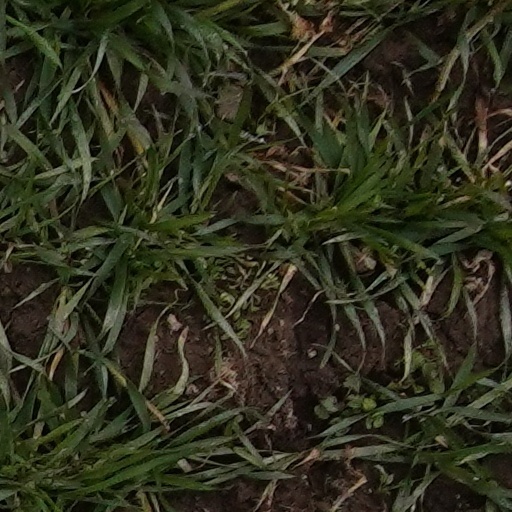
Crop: wheat